Mont Blanc (dessert)

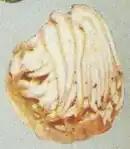
Mont Blanc by "Azabu Izumiya" (1956)

An identical product was also sold by a confectonery in Japan since 1956, leaving an early photograph of Rumpelmayer-style Mont Blanc. Their chef studied at the Rumpelmayer at rue du Faubourg Saint-Honoré from 1952 and returned to Japan in 1955.